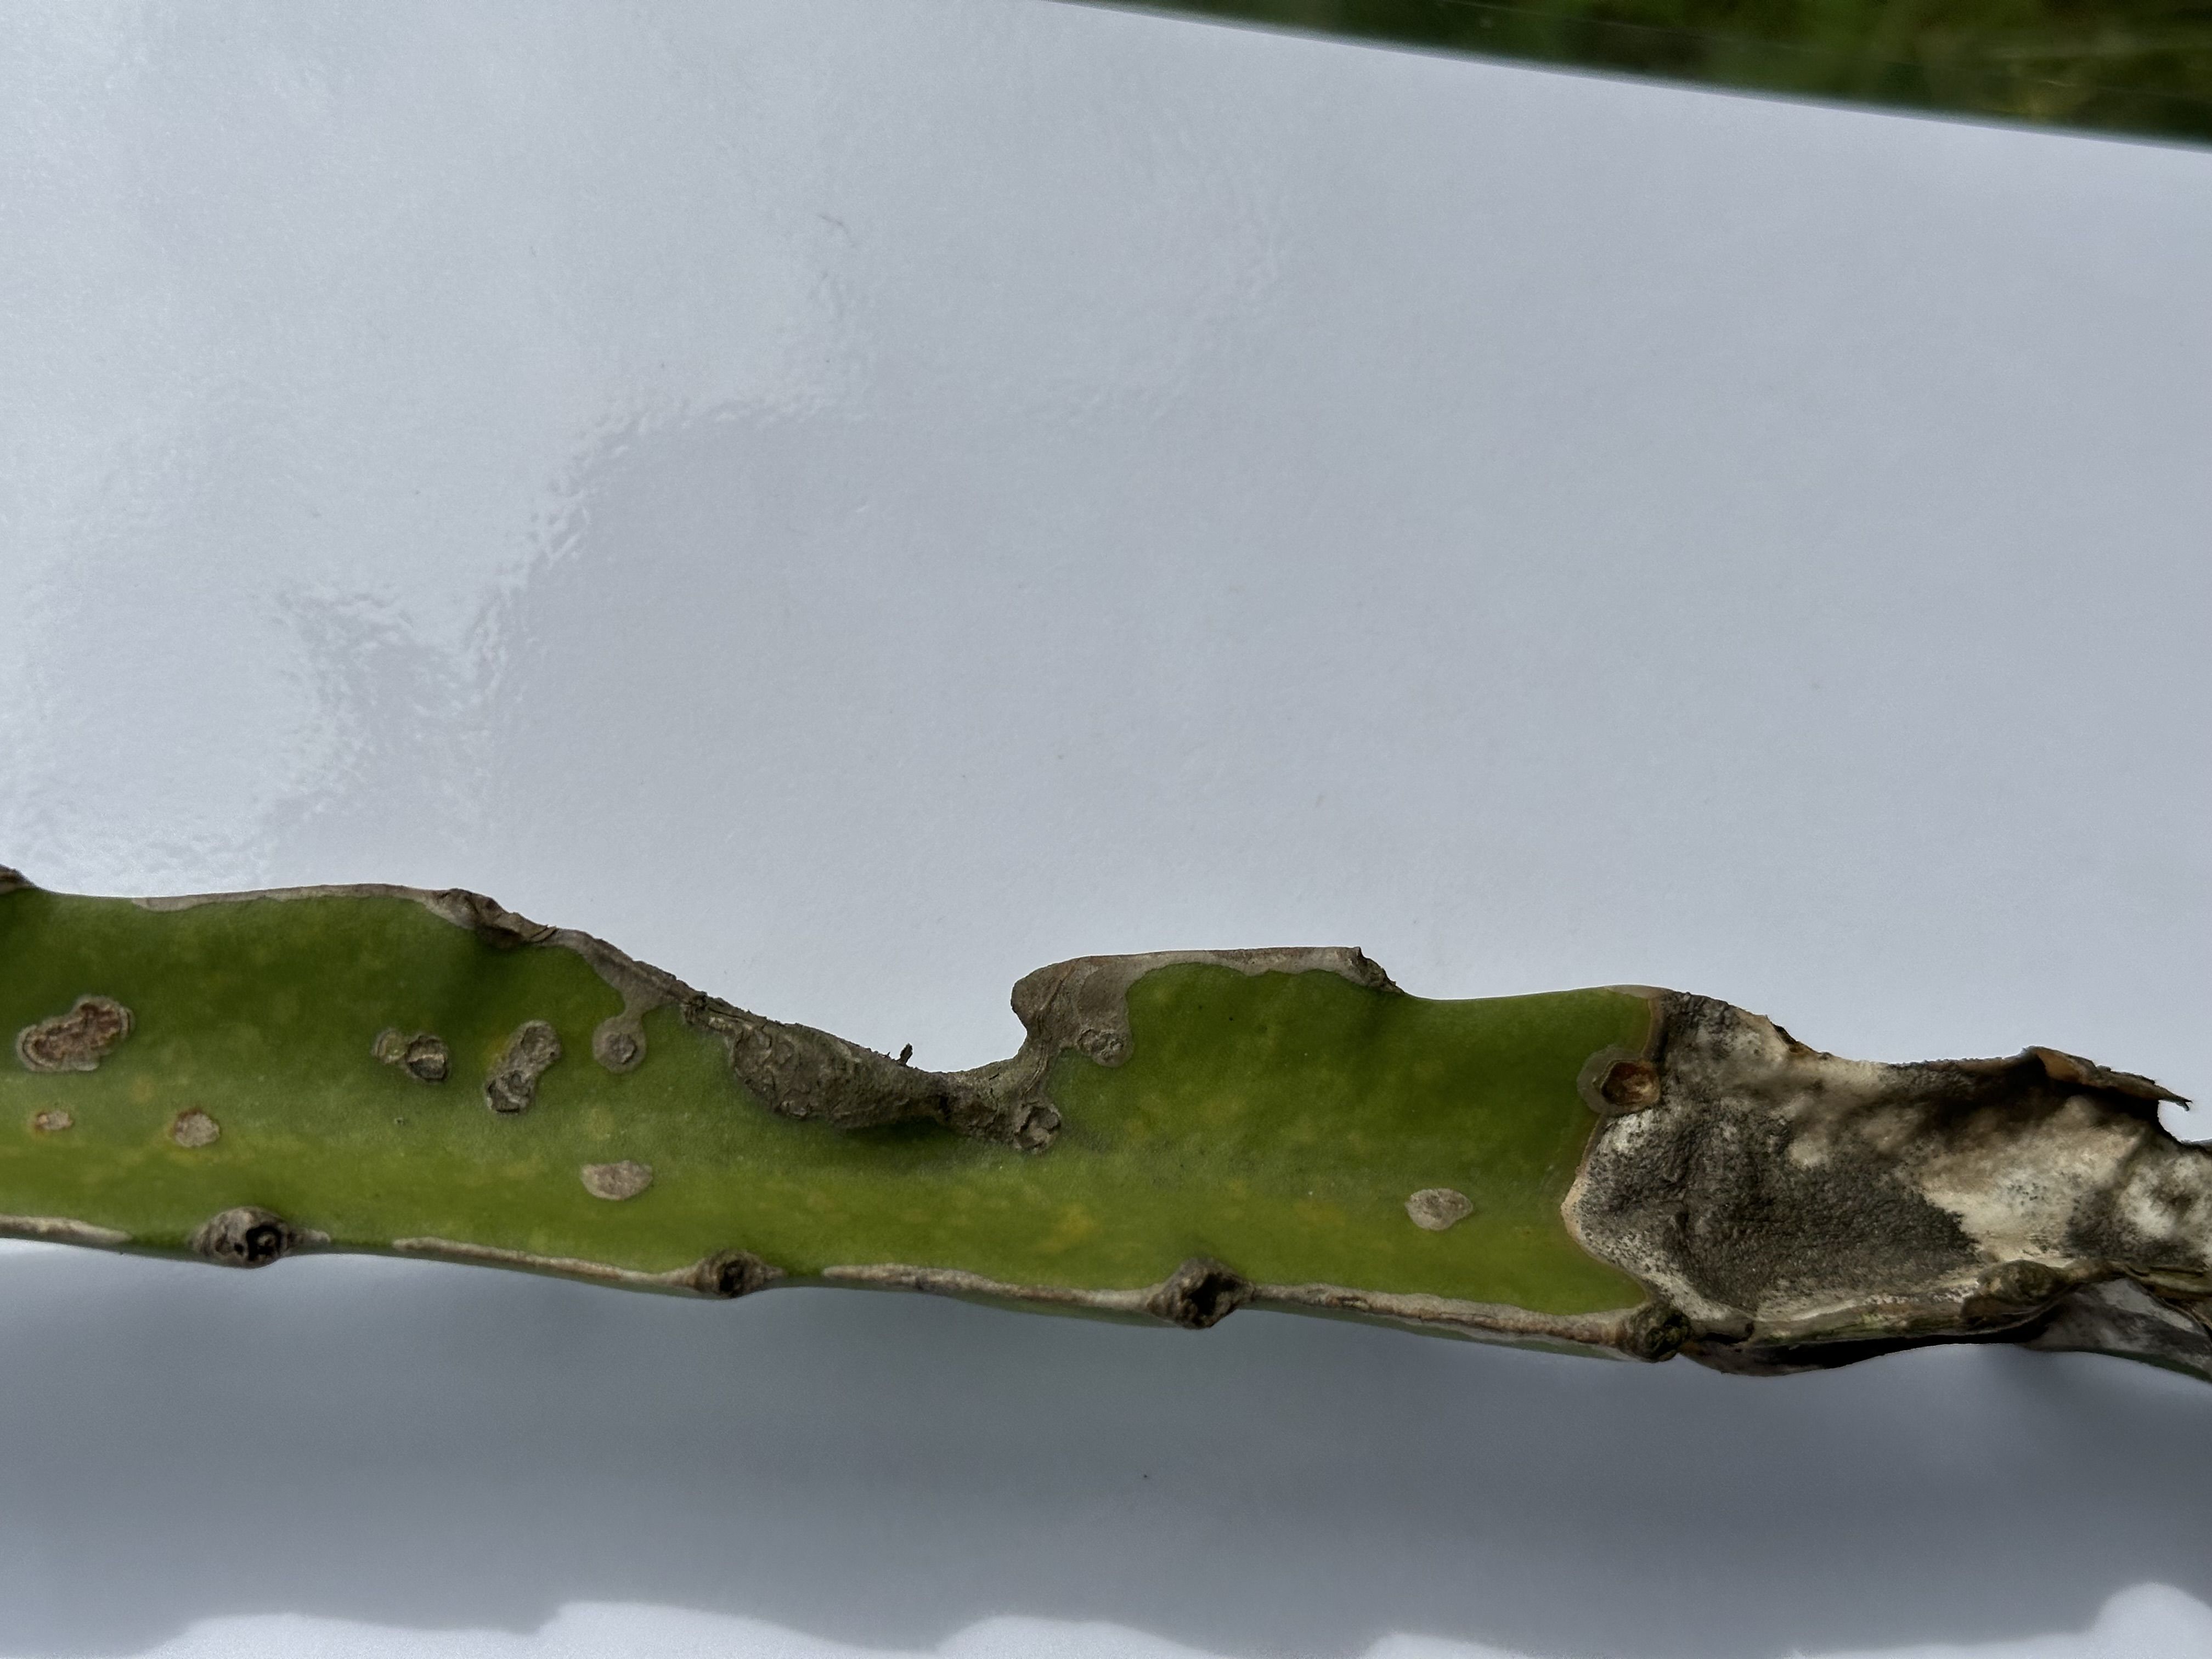
Label: Bad leaf